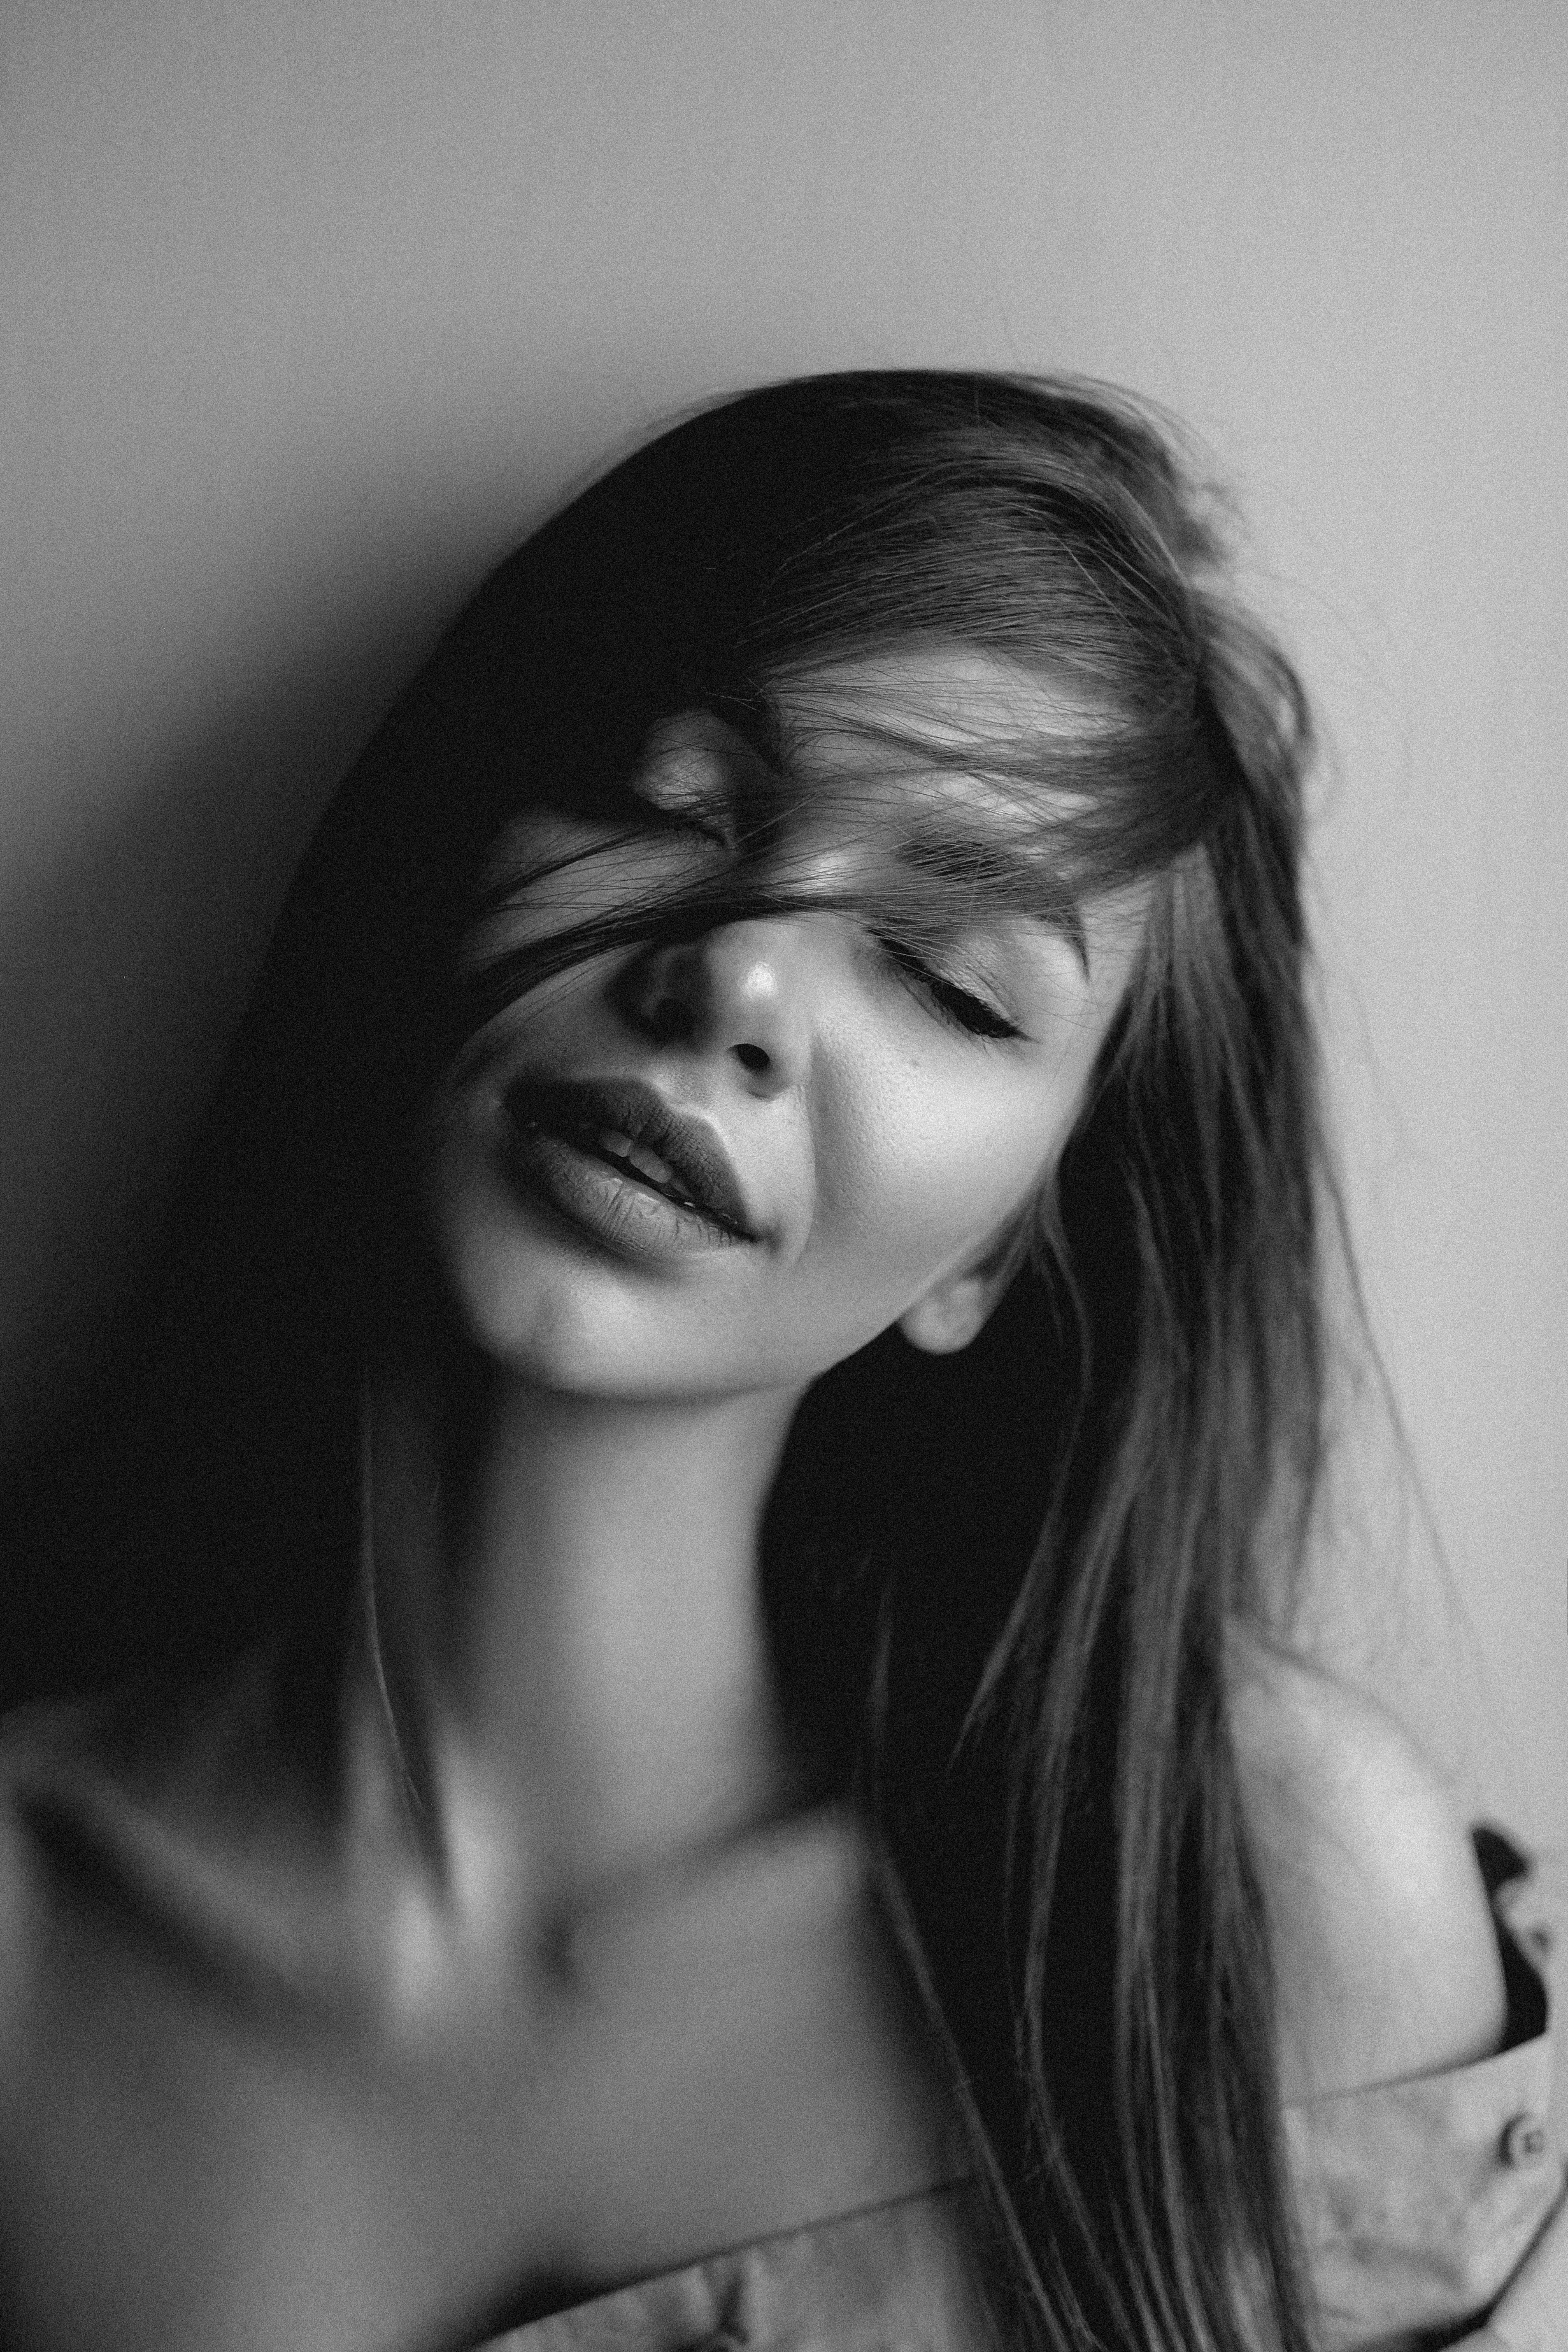
woman, lip, shoulder, eyebrow, eyelash, mouth, flash photography, jaw, neck, gesture, iris, black and white, style, layered hair, black hair, art model, long hair, Step cutting, beauty, happy, blond, monochrome photography, close up, brown hair, fashion model, monochrome, darkness, fashion accessory, chest, stock photography, portrait photography, portrait, feathered hair, human leg, photo shoot, surfer hair, smile, elbow, flesh, jewellery, model, shadow